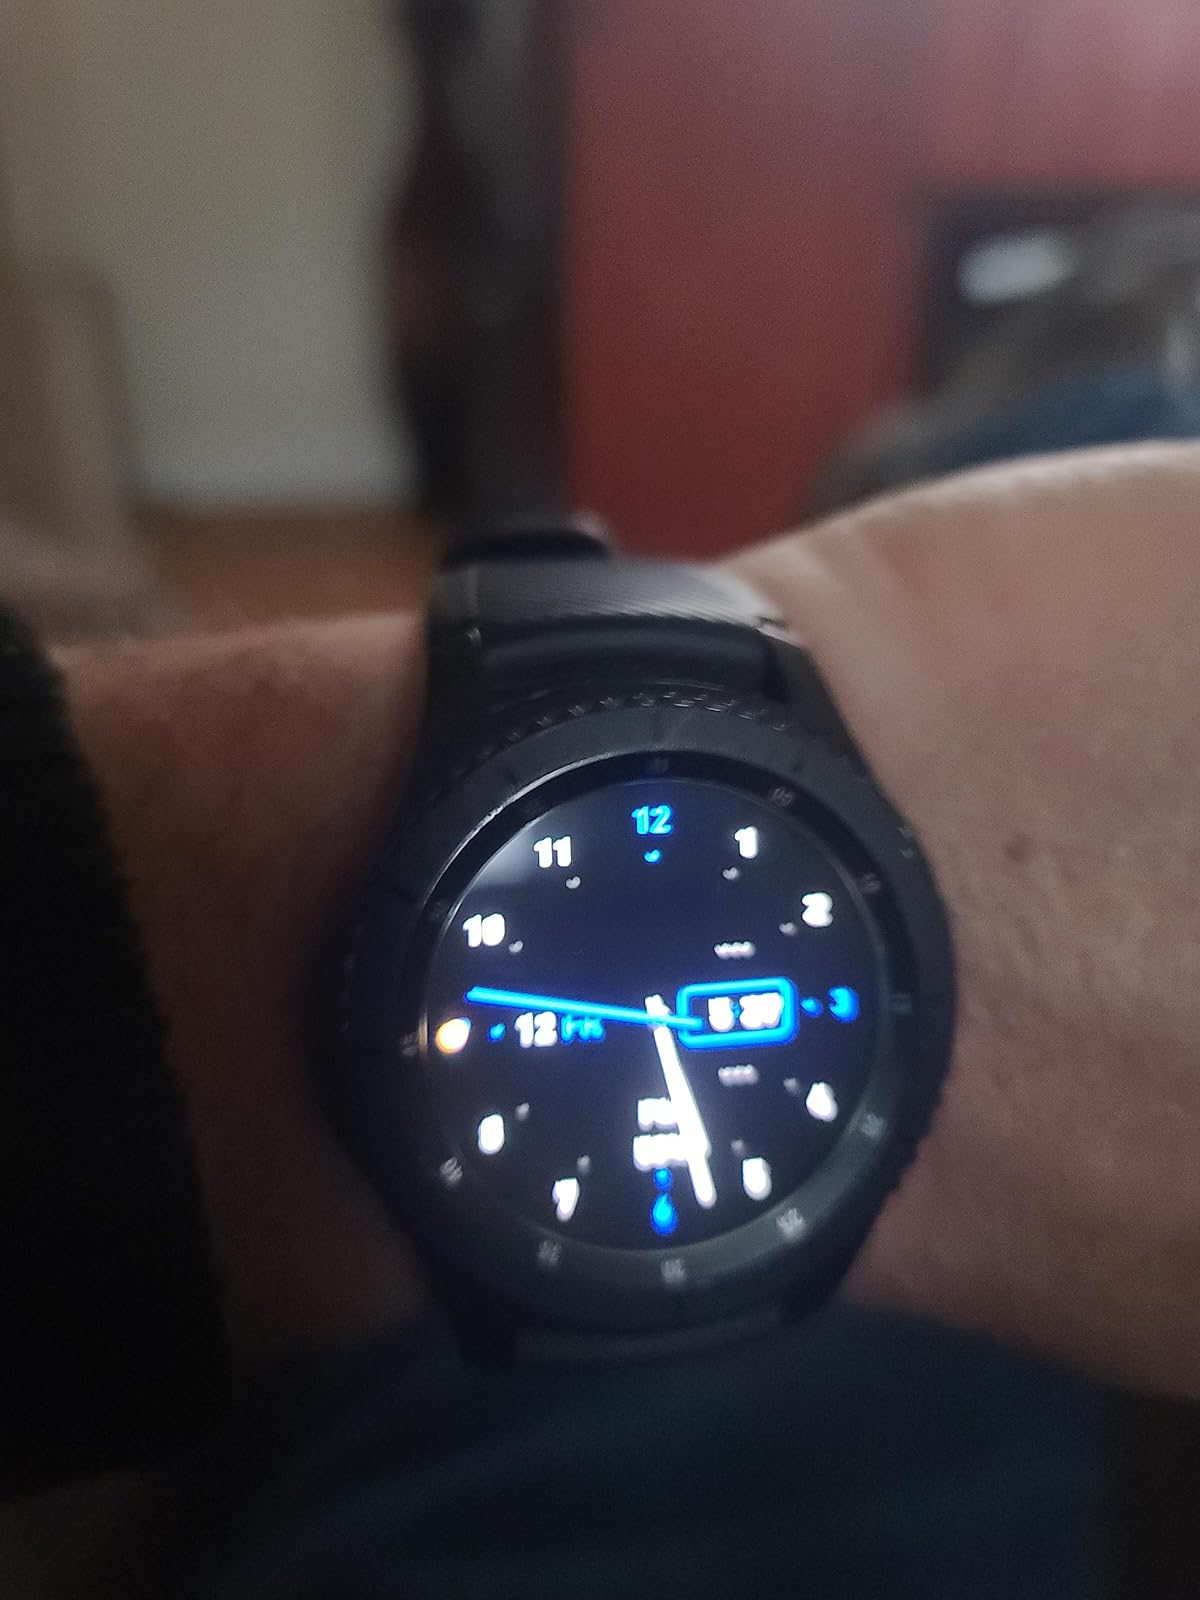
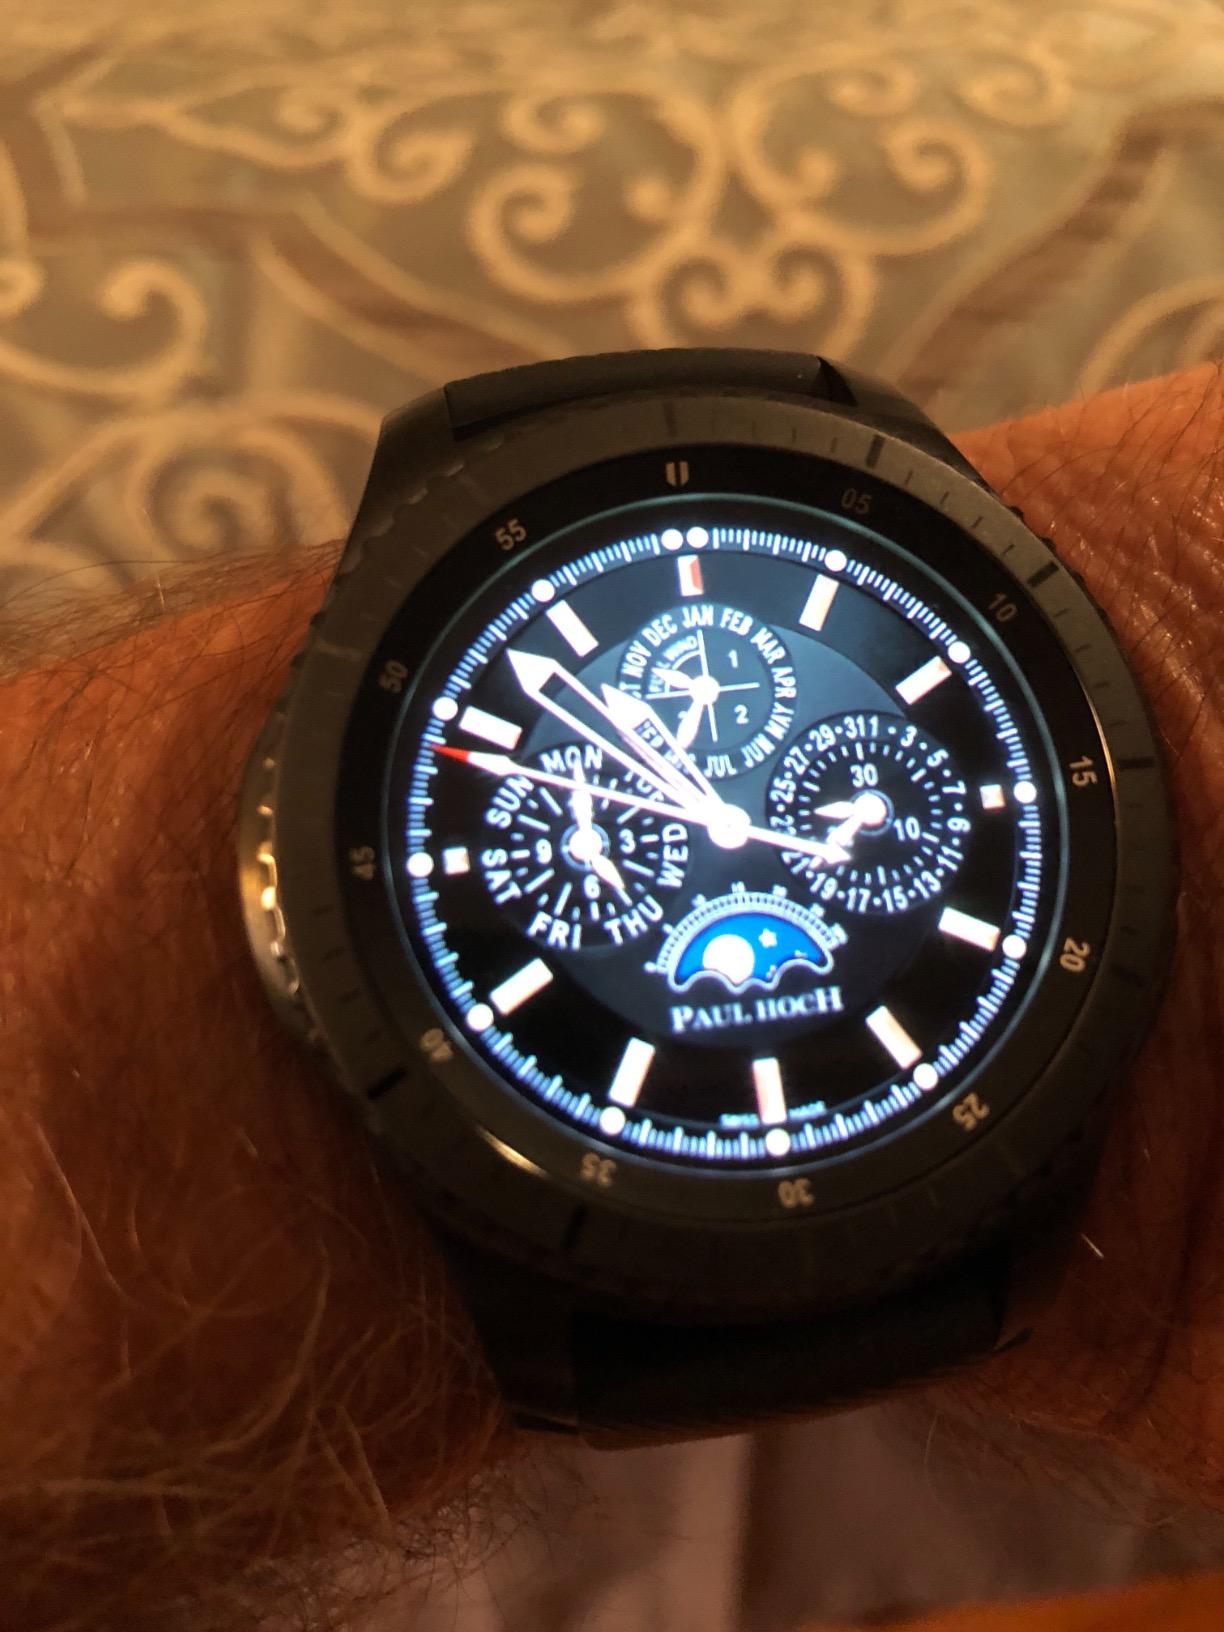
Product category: smartwatch
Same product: yes